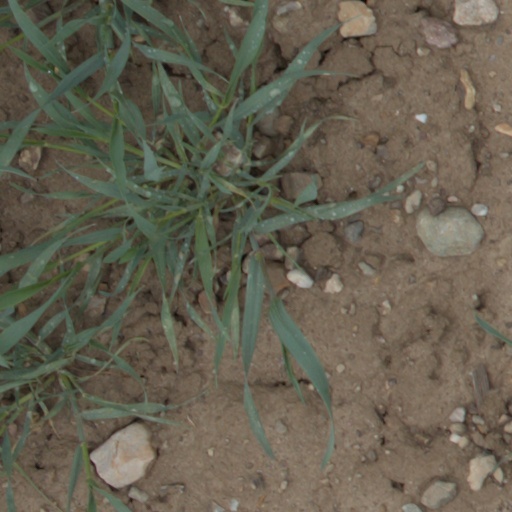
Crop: wheat